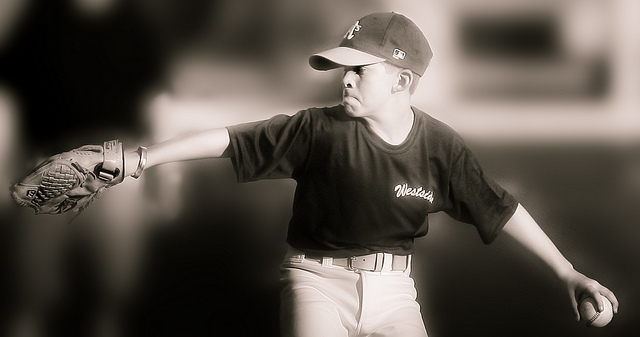
một người đàn ông đang chuẩn bị ném quả bóng chày ở trong tay